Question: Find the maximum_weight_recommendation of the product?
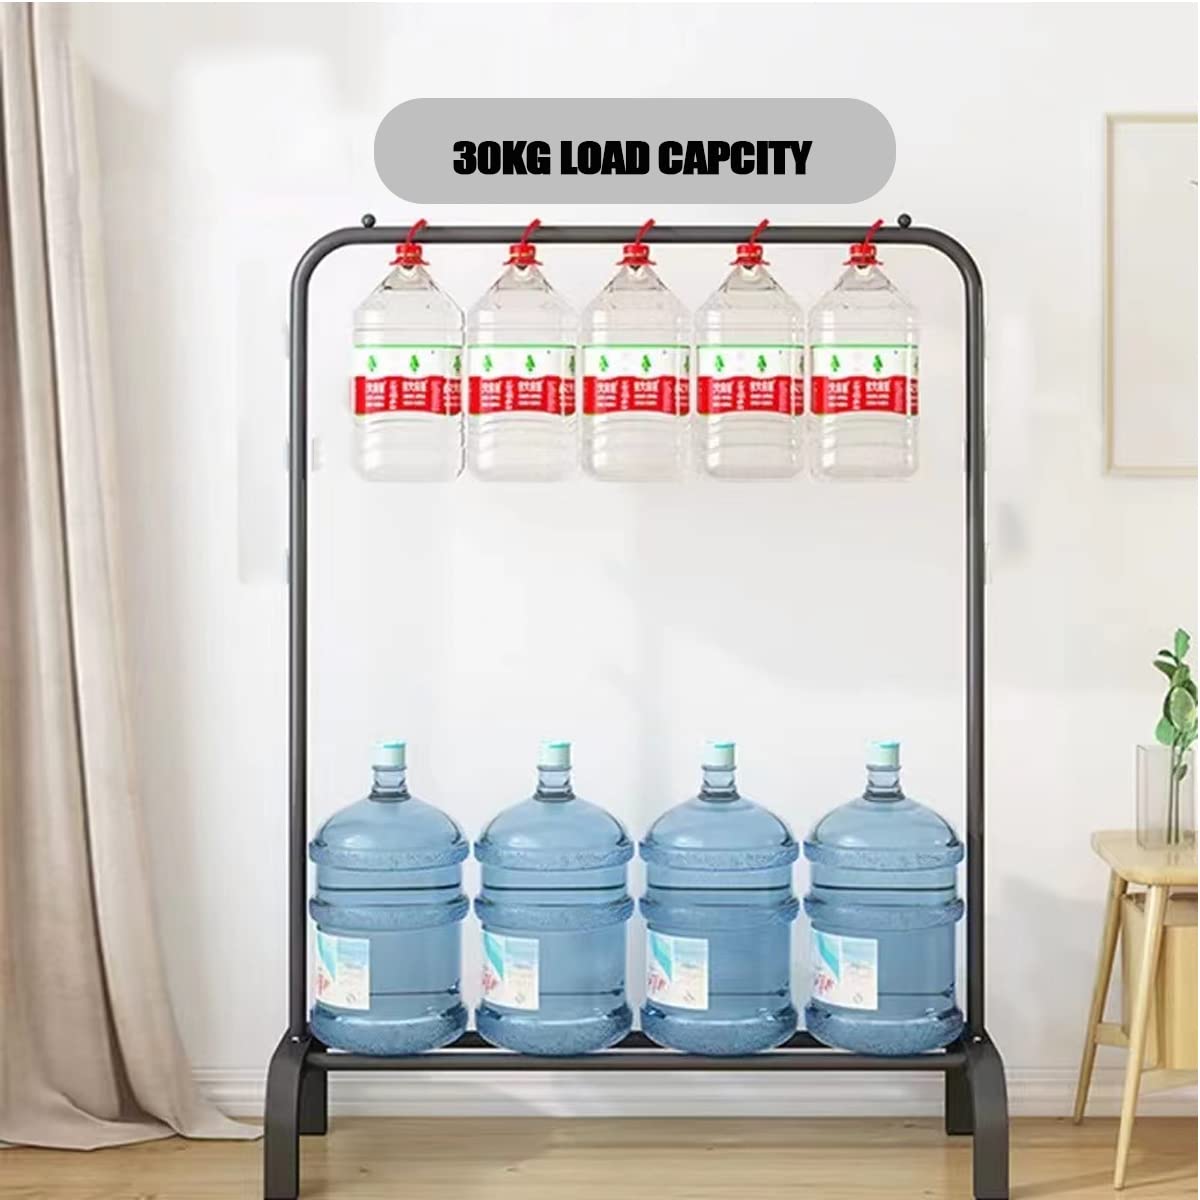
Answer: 30 kilogram